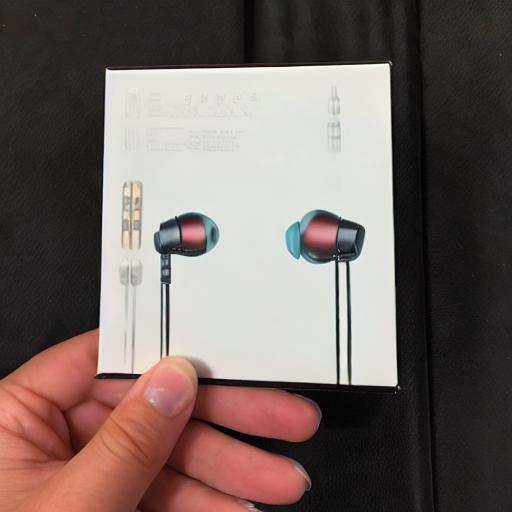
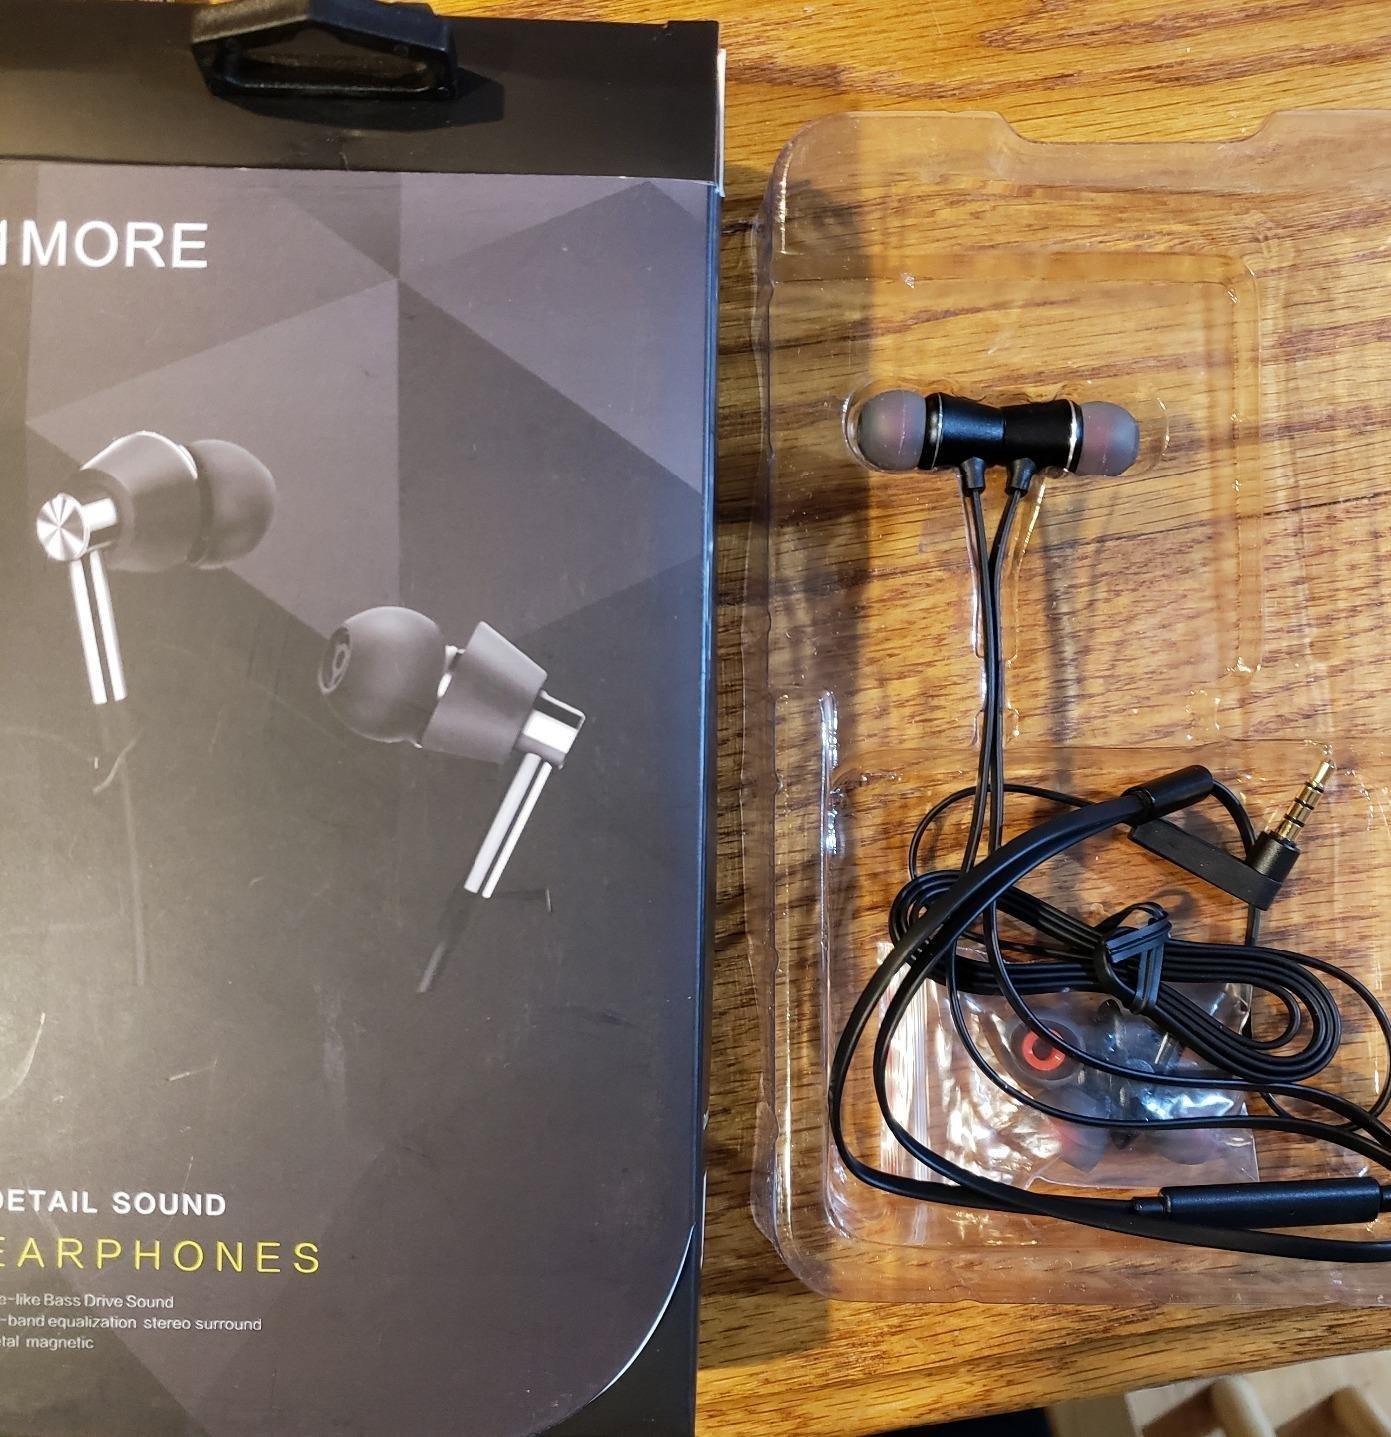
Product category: headphones
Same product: no